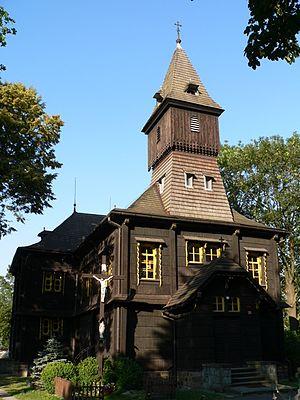
Bystřice est une commune du district de Frýdek-Místek, dans la région de Moravie-Silésie, en République tchèque. Sa population s'élevait à 5 281 habitants en 2018.